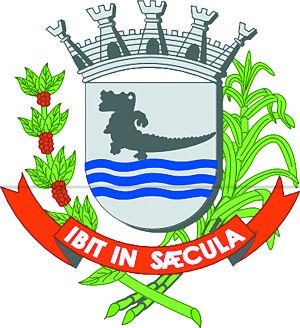
Jacarezinho est une municipalité brésilienne située dans l’État de Paraná et dans la région métropolitaine du Sud. Elle appartient à la mésorégion du Nord-Pionnier-du-Paraná et à la microrégion éponyme.